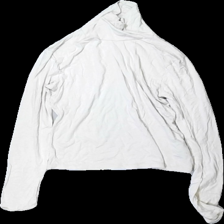
View: front
Type: Sweater
Category: Ladies
Brand: Gina Tricot
Colors: White
Material: 100% viscose
Cut: Regular, Turtle neck, Tight
Size: L
Season: All
Damage: pilling
Damage location: top left
Damage 2: pilling
Damage 2 location: top right
Price range: <50
Recommended usage: Export